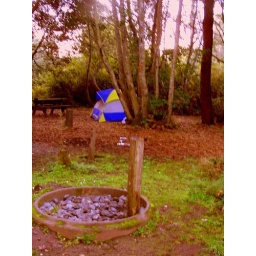
Under a big old sky | Out in a field of green